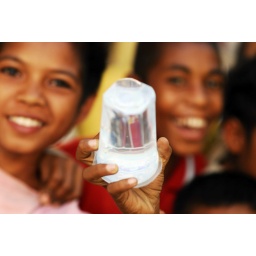
plastic glass of water with children in the blurred background